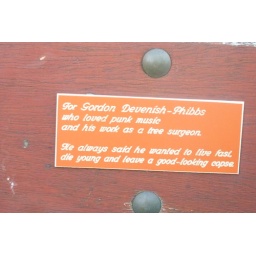
A bike ride for charity from Blackpool Tower to Eiffel Tower in Paris, via many long roads and high hills